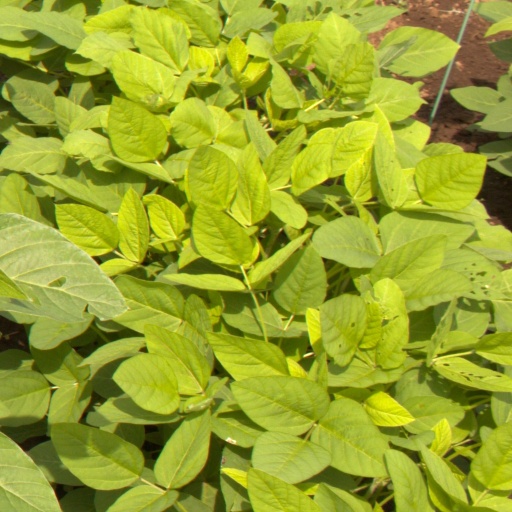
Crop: soybean